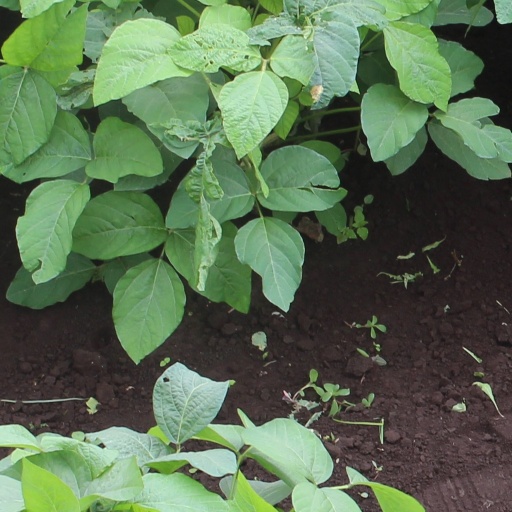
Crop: soybean